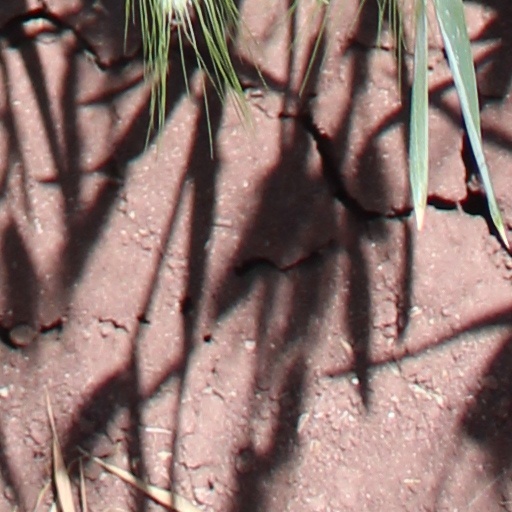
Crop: wheat